Albert I of Germany

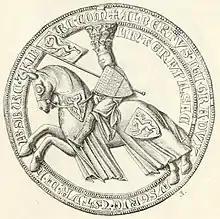
Seal of Albert I of Habsburg; his shield displays the arms of Habsburg (modern) (Babenberg: "Gules, a fess argent", here shown decorated with diaper-work) whilst his banner and the shields on his horse's caparison displays Habsburg (ancient) "Or, a lion rampant gules crowned armed and langued azure". Latin inscription (abbreviated): ('Albert by grace of God Grand Duke of Austria and Styria, Count of Habsburg and Kyburg, Landgrave of Alsace'). Atop his helm he displays a crest of "A plume of peacock feathers"

Submitting to a new election but securing the support of several influential princes by making extensive promises, he was chosen at the Imperial City of Frankfurt on 27 July 1298, and crowned at Aachen Cathedral on 24 August.